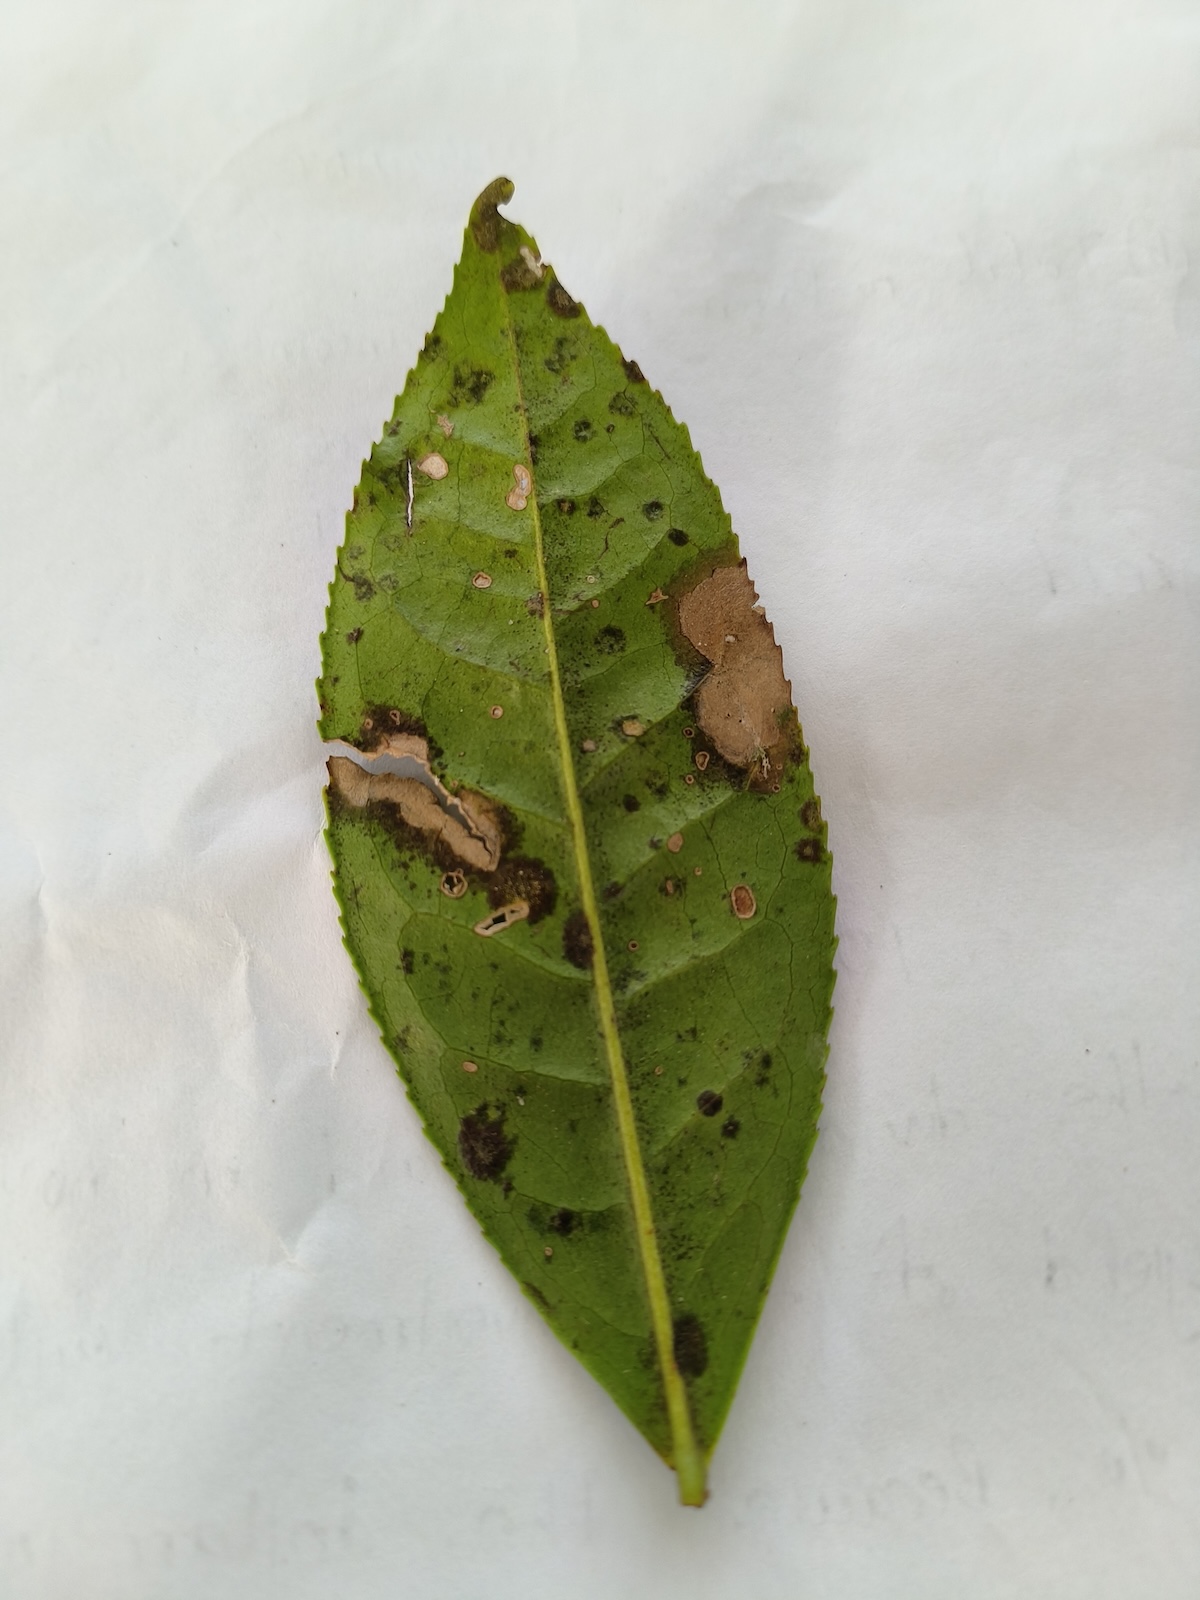
Label: Brown Blight